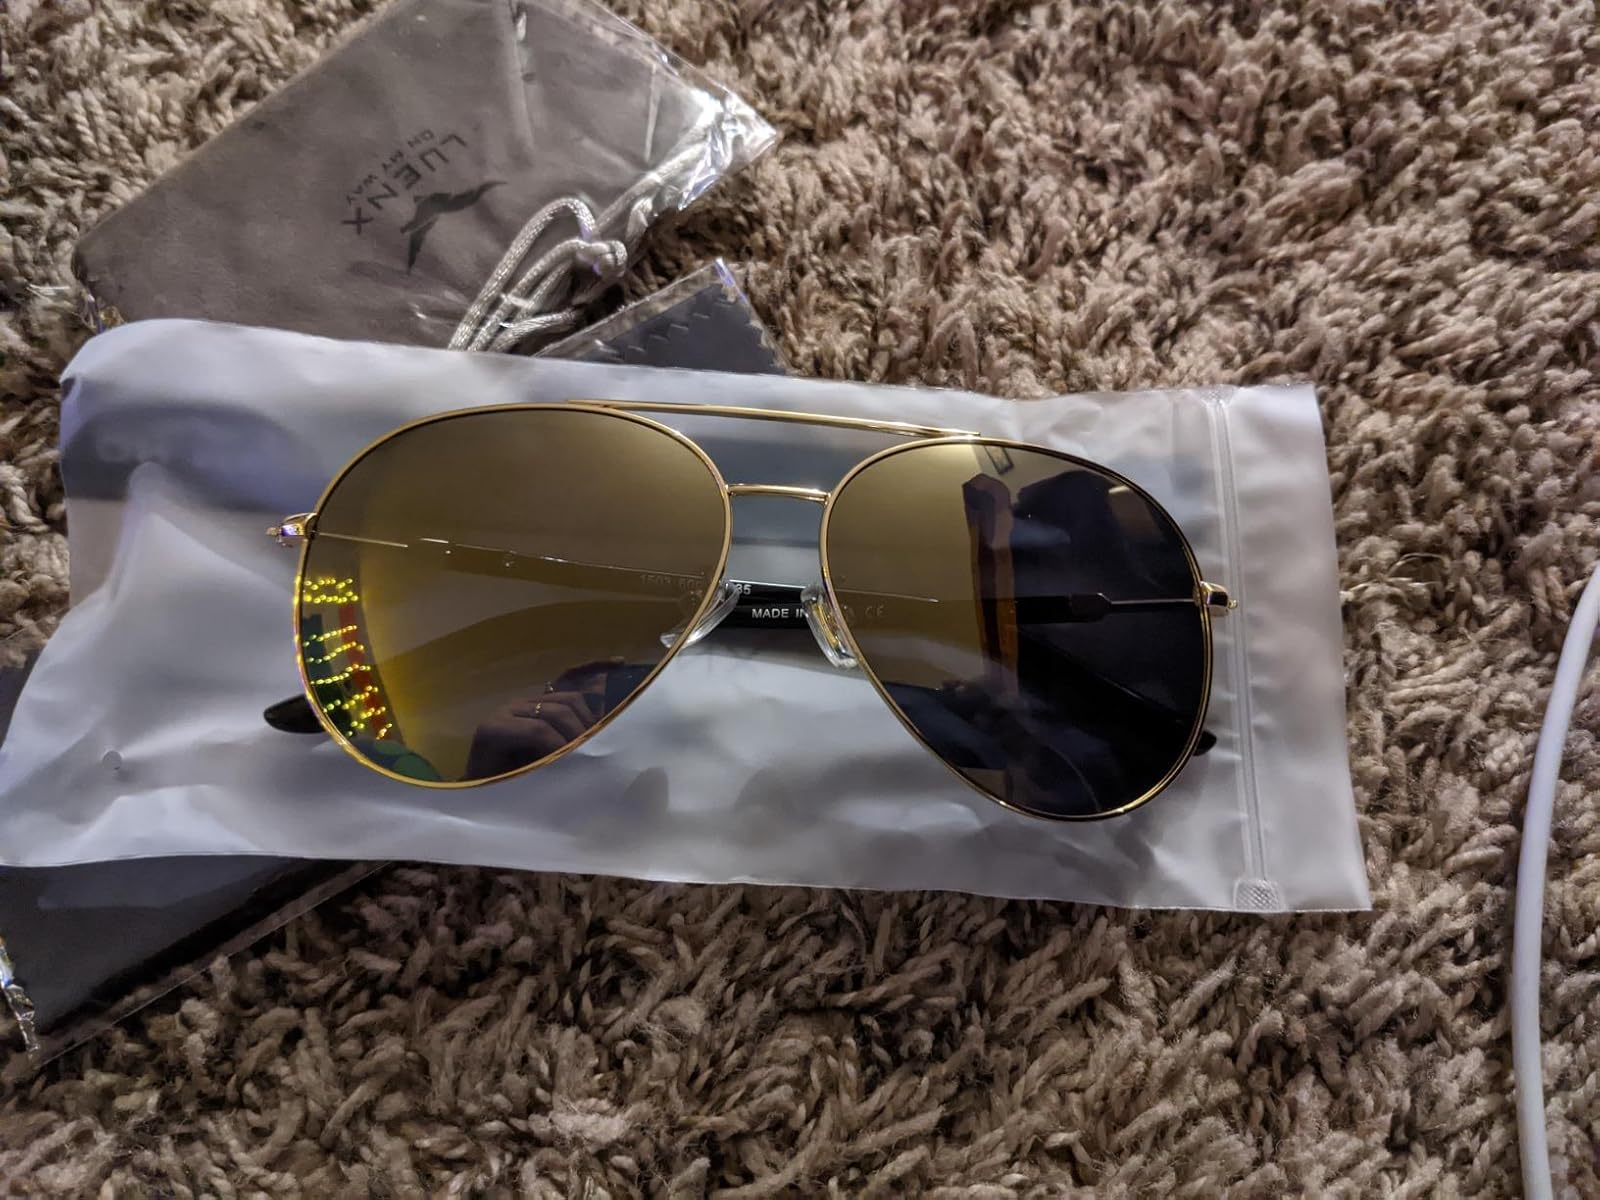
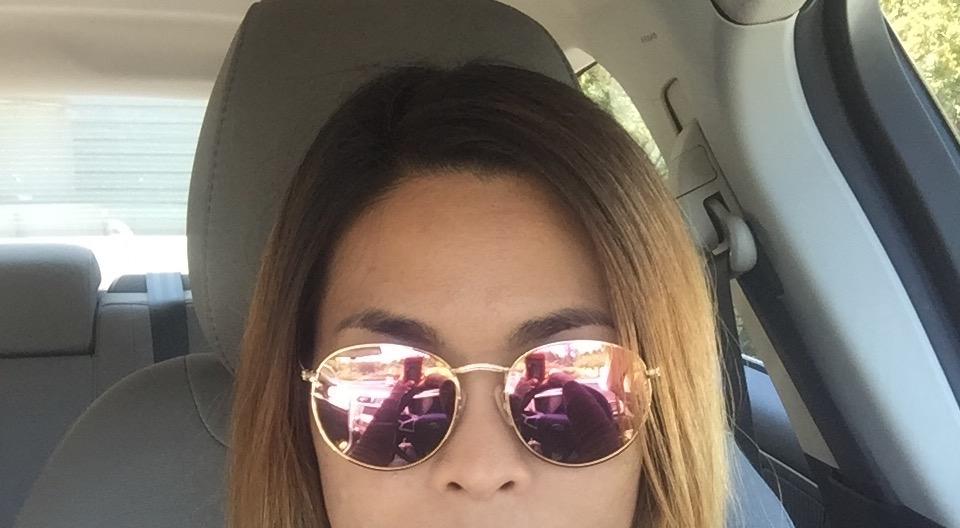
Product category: accessories_sunglasses
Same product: no